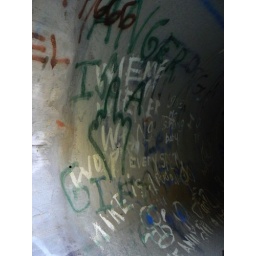
Read the green graffiti. This is found under Old Blacksmith Road near the black top.